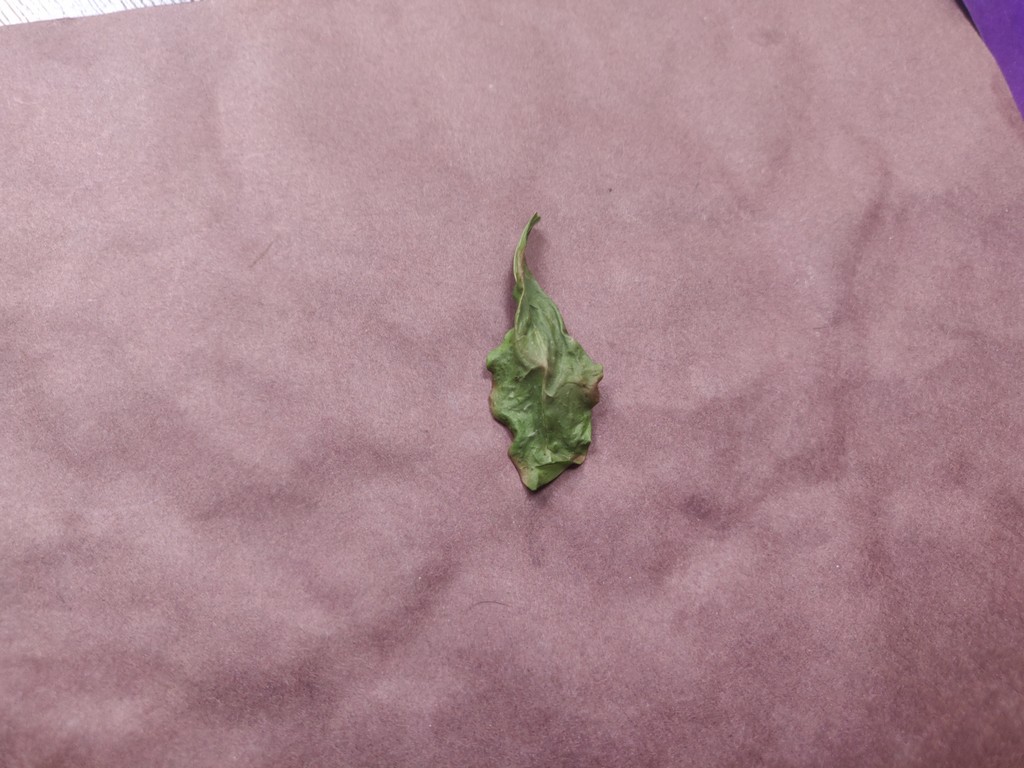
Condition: Dried
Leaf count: single
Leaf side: unknown